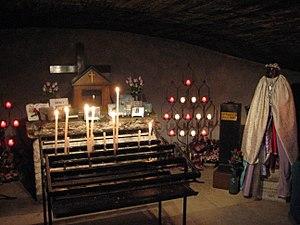
L'église de Notre-Dame-de-la-Mer est une église fortifiée romane du IXᵉ siècle des Saintes-Maries-de-la-Mer en Camargue dans les Bouches-du-Rhône, en Provence. Dédiée à Notre-Dame et aux Saintes Maries, elle fait l'objet du pèlerinage aux Saintes-Maries-de-la-Mer, et est classée aux monuments historiques depuis 1840.
Saintes-Maries-de-la-Mer ou Les Saintes-Maries-de-la-Mer est une commune française située dans le département des Bouches-du-Rhône en région Provence-Alpes-Côte d'Azur.
Le mot Roms désigne en français un ensemble de populations établies dans divers pays du monde et ayant, à origine, une culture et des origines communes dans le sous-continent indien, également dénommées par les exonymes Tziganes / Tsiganes, Gitans, Bohémiens, Manouches ou Romanichels ou encore « gens du voyage » par confusion ou par vision fantasmée. Leurs langues initiales font partie du groupe, issu du sanskrit, parlé au nord-ouest du sous-continent indien, et qui comprend aussi le gujarati, le pendjabi, le rajasthani et le sindhi. Minoritaires sur une vaste aire géographique entre l'Inde et l'océan Atlantique, puis sur le continent américain, les élites lettrées de ces populations ont adopté comme endonyme unique le terme Rom, signifiant en langue romani « homme accompli et marié au sein de la communauté ». Deux autres dénominations, les Sintis et les Kalés, sont considérées tantôt comme des groupes différents des Roms, tantôt comme inclus parmi ces derniers.